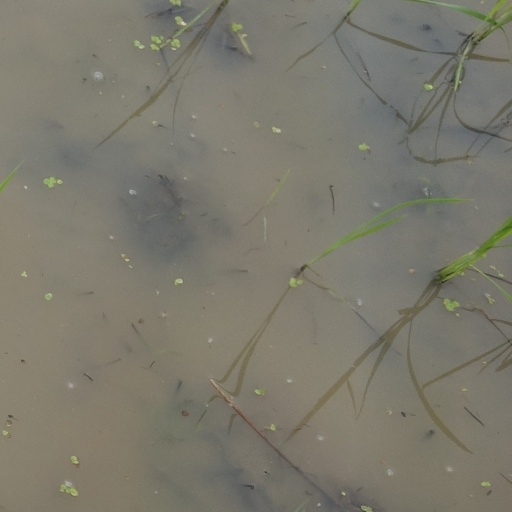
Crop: rice